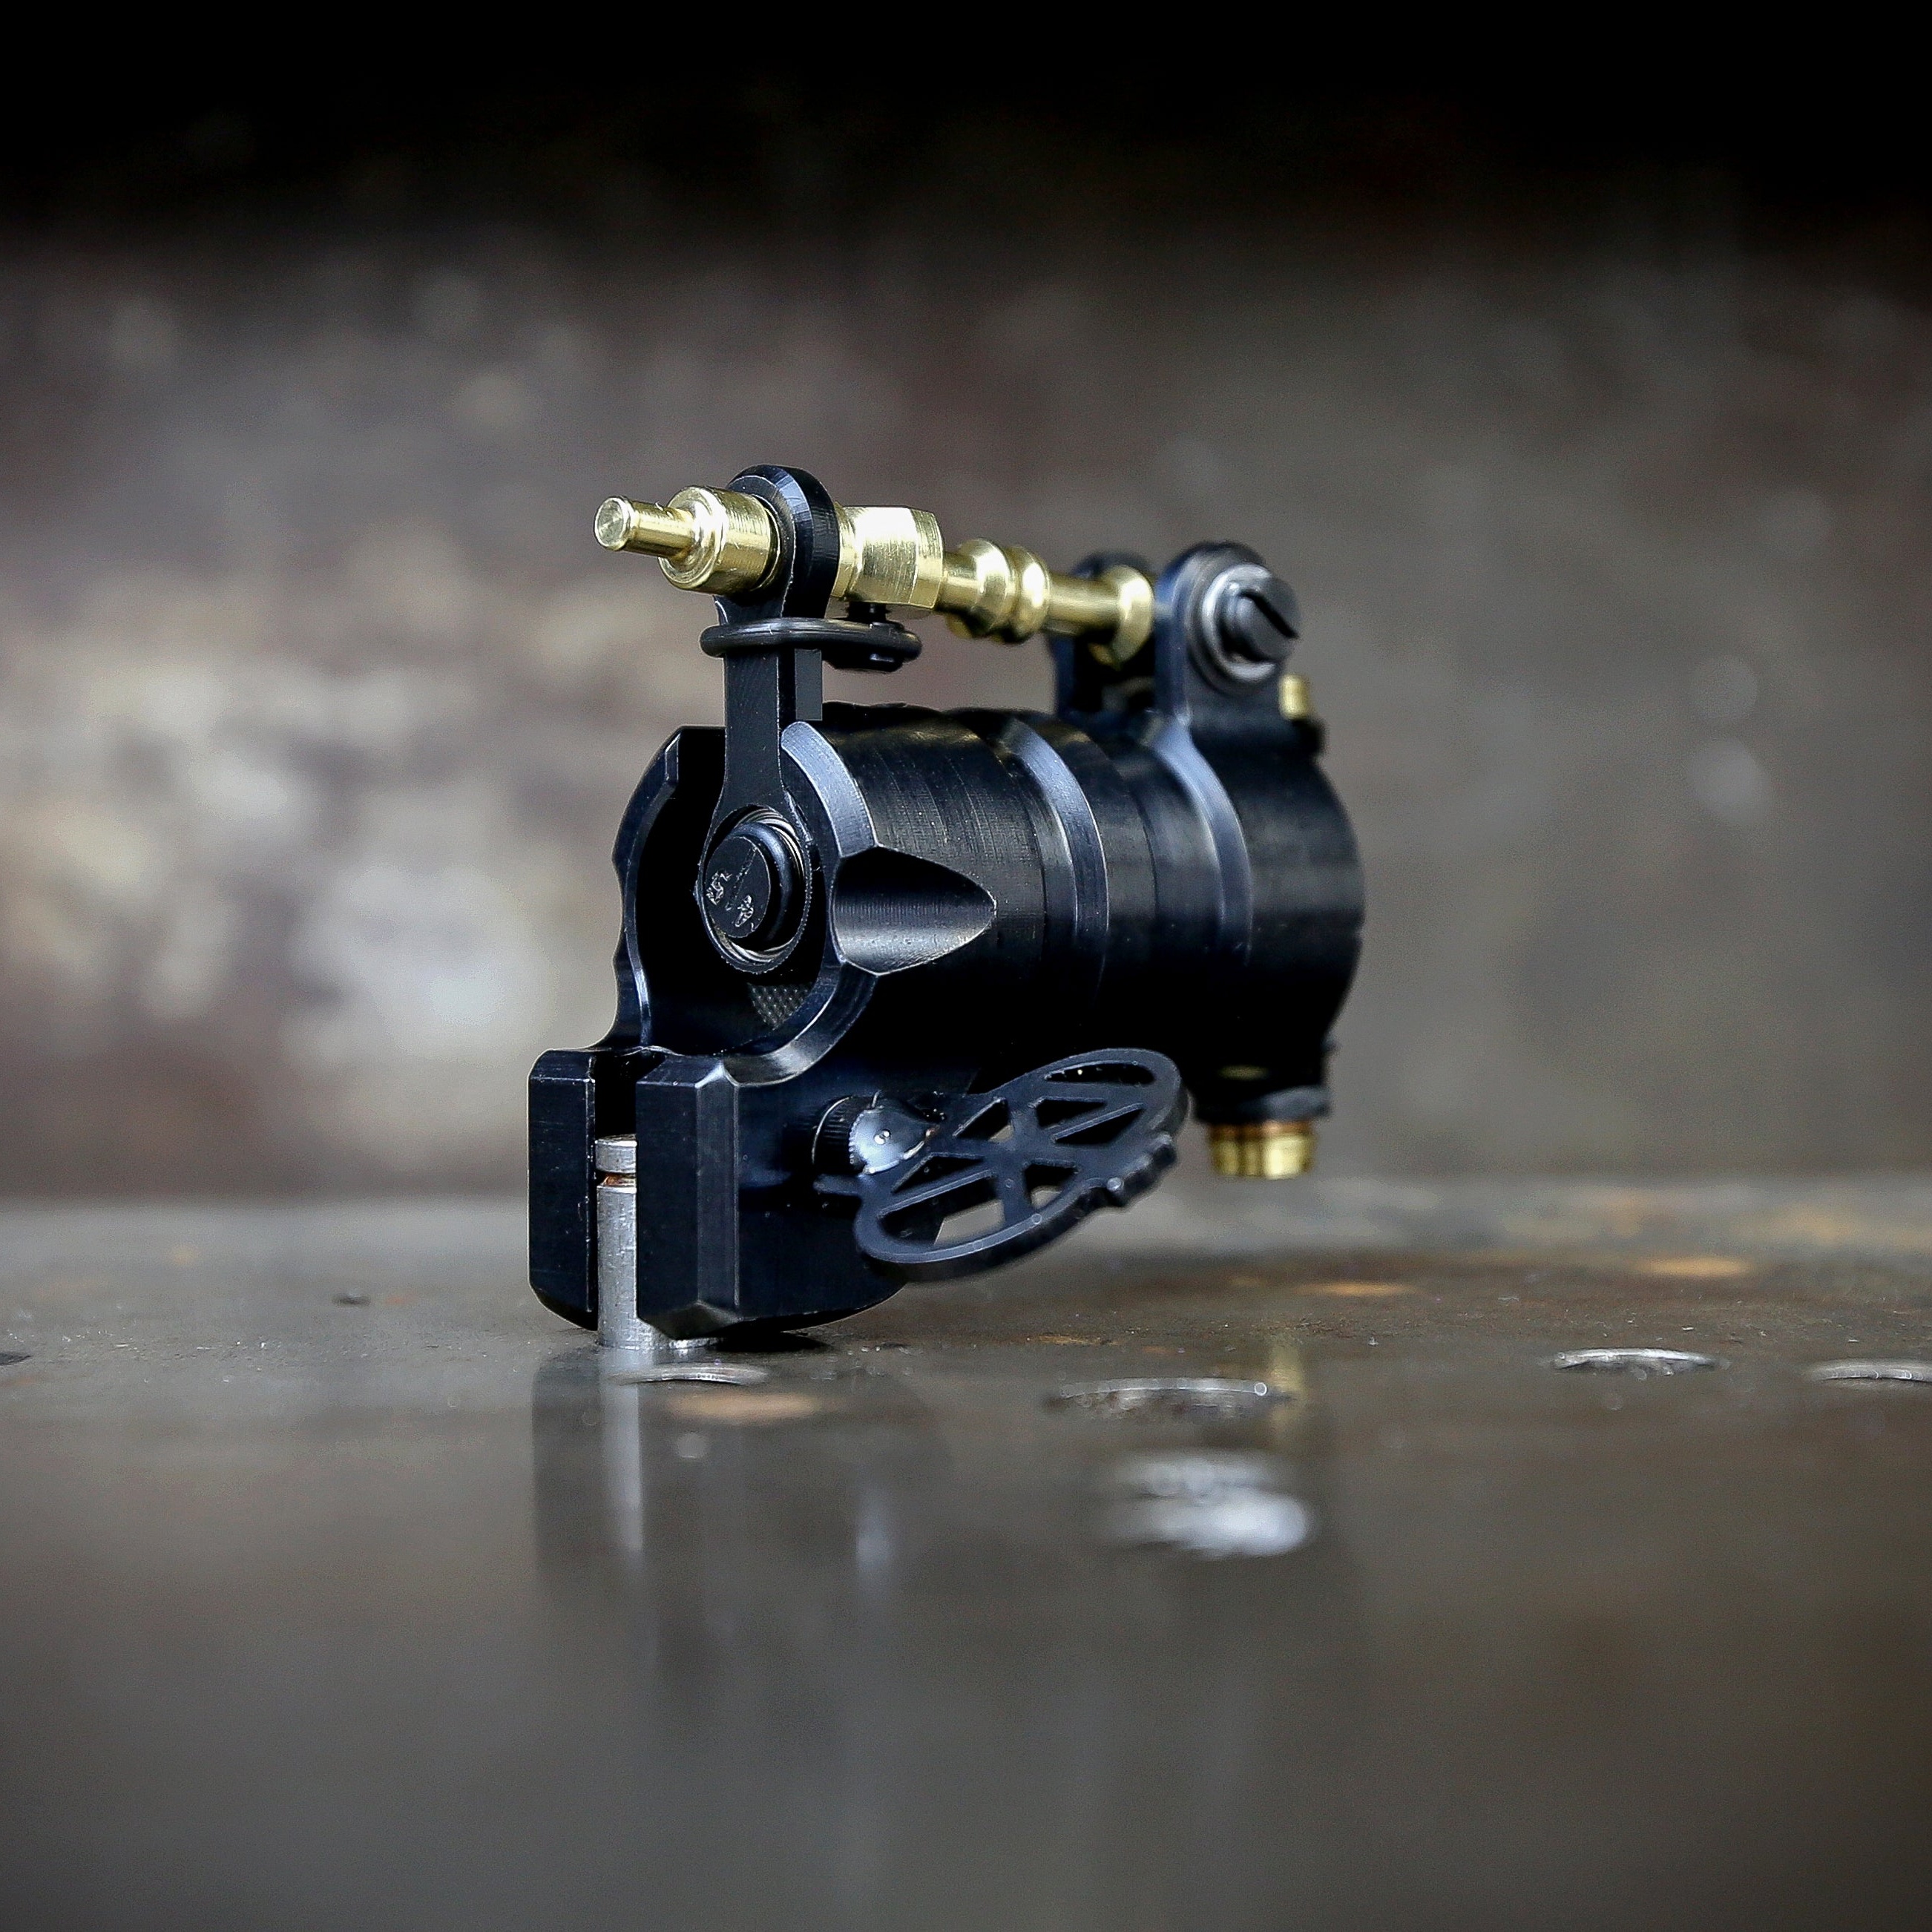
Dan Kubin MCi - Black
**NEW DK Pricing - Starting October 1st we shifted all Dan Kubin machine pricing lower! Thanks to Dan for some clever engineering and milling updates / investments, we are now able to shift all DK pricing down. Times are tough and tariffs are crazy right now...thankfully we produce all DK machines in the USA and have the ability to pass the savings onto our customers. Dan Kubin MCi (Mini Cranker with Impact)! Step up your tattoo game with the new DK MCi – a plug-and-play remastered version of Dan's Mini Cranker from 2011. Updated and refined, it's designed for precision and ease of use, whether you're using a needle on bar or cartridges. With its wide range of versatility and solid hit, it's a must-have for any tattoo artist. Highlights: Steel Frame with durable Black Oxide Finish Weighted Brass Armature Deluxe Kubin Components including DK Thumbs and updated Slide Vise Great for Lining and Shading with small to medium groupings, turn voltage up and down for speed and hit adjustment as needed Higher voltage between 5 - 7 Volts for most Lining Lower Voltage between 3.5 - 5 Volts for most Shading, Color Packing, and Stipple Work Setup / Specifications: Works well with Standard Needle on Bar AND with Cartridges Possible to run with Cartridges without any adjustment or tricks, but if you pull your rubber band over the armature it will increase the snap at the tip This machine is cartridge friendly, but best to use lower tension cartridges if going that route. (Workhorse Eco Carts and Non Membrane Carts work well with these machines) Polarity is not crucial, but will run slightly more efficiently with Positive Down The impact screw can be backed off all the way, but ideal to still have a little impact to reduce motor shaft strain Turning the impact screw in too much will result in stalling the machine or putting too much strain on the motor. Ideal impact is about 1/4-1/2 turn clockwise from the point of zero impact. Use and Care: Please refer to the MCi setup video on my YouTube channel for further clarification - See Link Below After a few years, the bearings may dry up. You may use A SINGLE DROP of sewing machine oil on the bearings. DO NOT FILL THE MOTOR WITH OIL!! Keep sterilants away from all moving and electrical components! Sterilants are corrosive and will damage your machine if used carelessly. Made in the USA! All DK Machines sold by Workhorse are engineered, designed, and tested by Dan, milled in his most trusted machine shop, then assembled by DK certified trained technicians at the Workhorse facility in Michigan. All Sidewinders go through rigorous QC checks and are all ran through our testing machine to lightly break in. One year warranty on all models. All current Sidewinders are serviced by Workhorse, some older models are serviced by Dan or one of his certified technicians found on his website.
Brand: Workhorse Irons
Category: Business & Industrial > Piercing & Tattooing > Tattooing Supplies > Tattooing Machines > Rotary Tattooing Machines